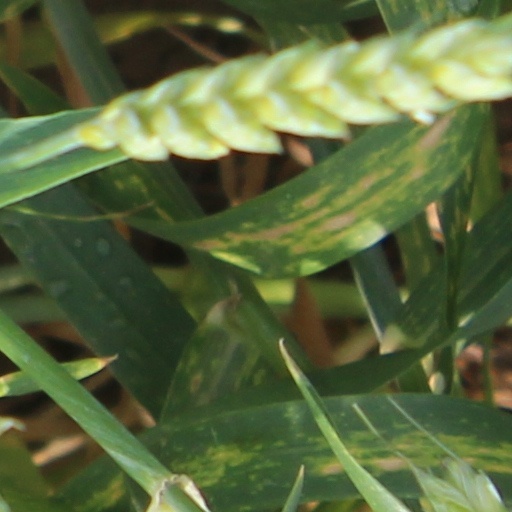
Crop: wheat